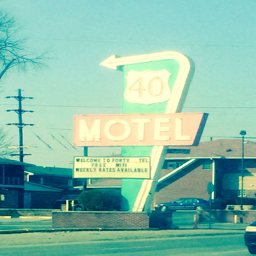
on national register of historic places location this beautiful sunday